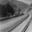
Label: road